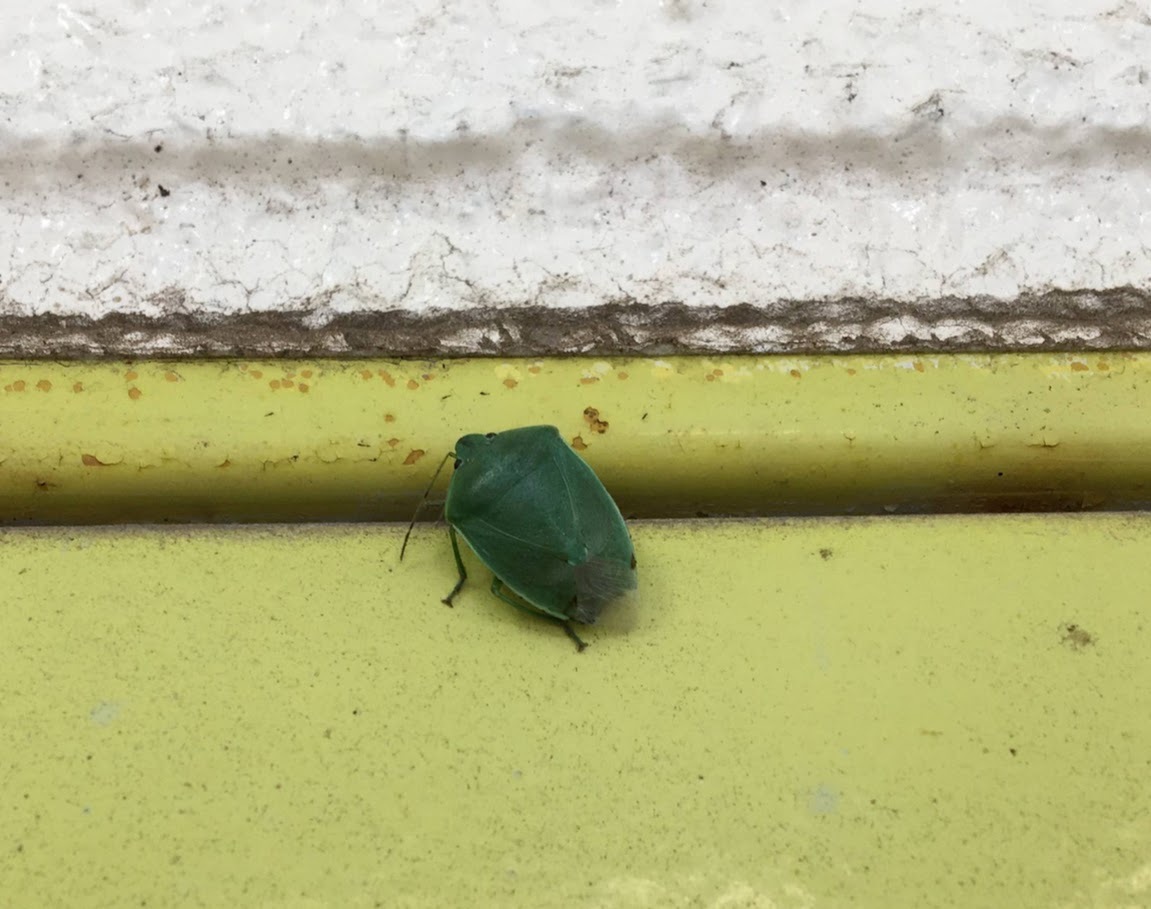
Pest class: stink_bug